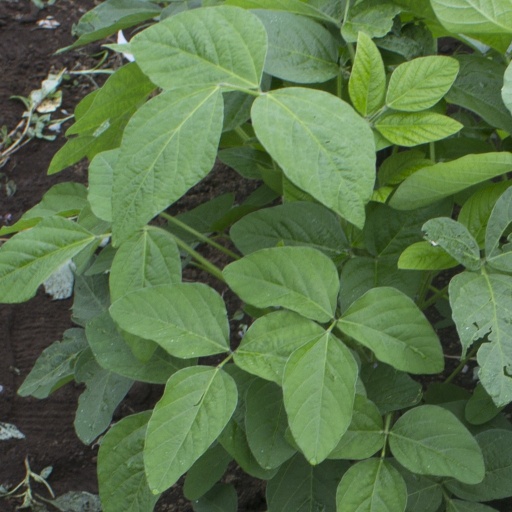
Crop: soybean